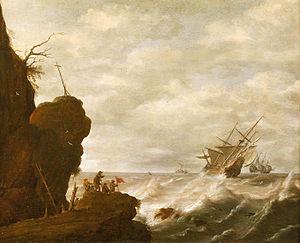
Pieter Mulier le Vieux ou Pieter Mulier I est un peintre néerlandais du siècle d'or.